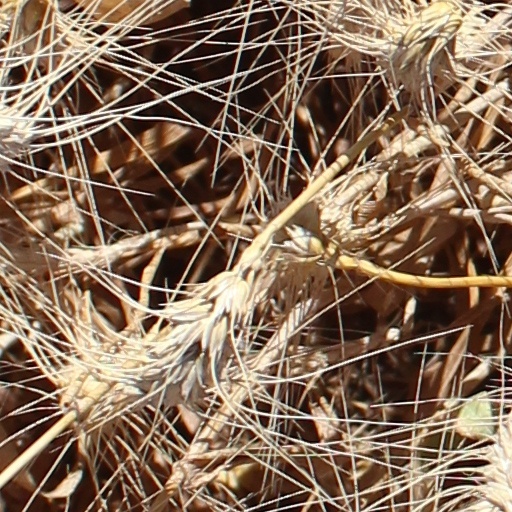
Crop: wheat